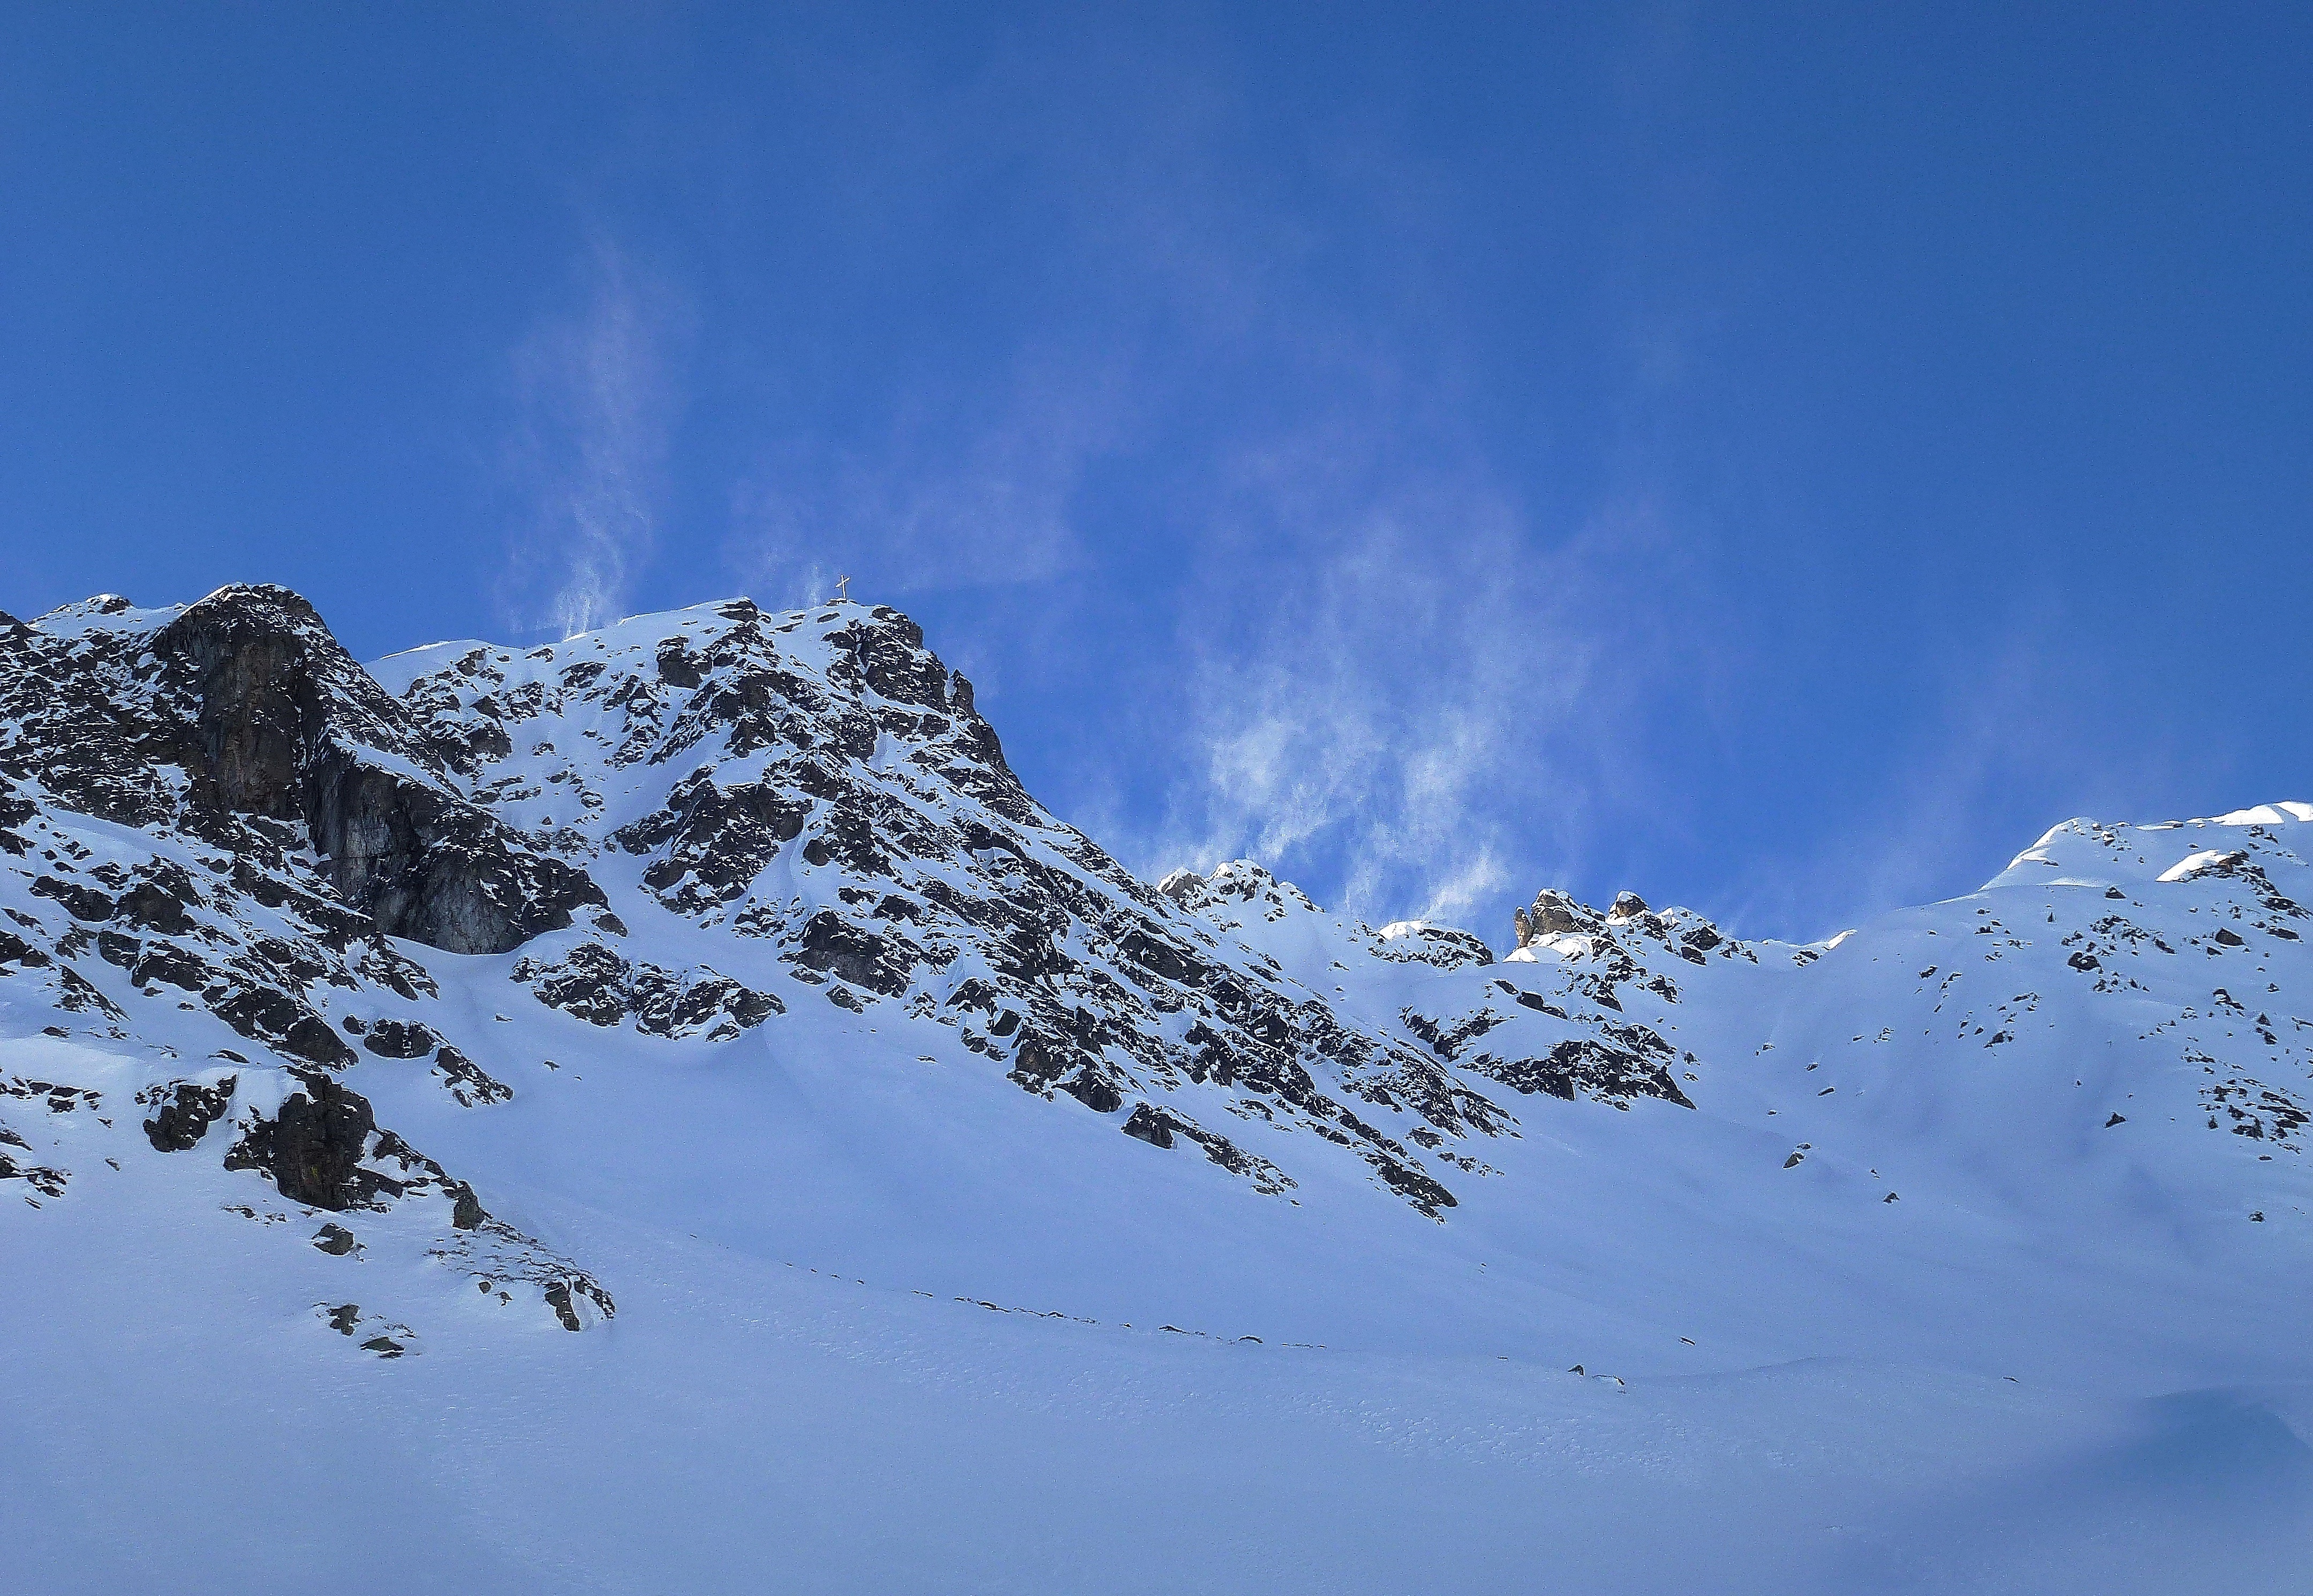
mountain, snow, winter, cloud, sky, mountain range, weather, season, ridge, summit, mountain summit, mountain landscape, austria, winter sport, clouds, mountains, alps, montafon, winter dream, piste, high mountains, enormous, mountain panorama, ski touring, snow summit, ski mountaineering, mountainous landforms, geological phenomenon